Dan Simonescu

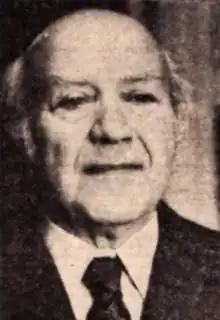
Simonescu in 1977

Dan Simonescu (born Dan Simon, also known as Simionescu and Simon Dănescu; December 11, 1902 March 10, 1993) was a Romanian literary historian, bibliographer, folklorist, and librarian. His debut was in his late teens, when he accompanied Constantin Rădulescu-Codin during fieldwork in Muscel County, publishing his first contributions in the field of Romanian folklore. After graduating from the University of Bucharest in 1925, and publishing his first book, a collection of articles, in 1926, he became an assistant professor at his alma mater, and was also employed as a librarian by the Romanian Academy. Simonescu joined an editorial team headed by senior scholars Ioan Bianu and Nicolae Cartojan, and, in the 1930s and 1940s, became a major contributor to the collection and publication of old Romanian literature; he was also Cartojan's disciple, though the two disagreed on a parallel project, namely the publication of Mihail Kogălniceanu's collected works, with Simonescu favoring, and eventually putting out, a topical selection of Kogălniceanu's social-themed essays. His own first major contributions were his doctoral thesis, which explored court ceremonials in the Danubian Principalities, and a paper on the emergence of historiography in Early Modern Romania.